Mohiniyaattam (film)

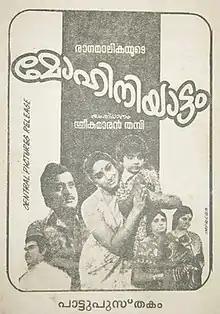
Poster

Mohiniyaattam is a 1976 Indian Malayalam film, directed by Sreekumaran Thampi. The film stars Adoor Bhasi, Lakshmi, T. R. Omana and Nilambur Balan in the lead roles. The film has musical score by G. Devarajan. P. S. Nivas won the National Film Award for Best Cinematography for the film. The film won three Filmfare Awards South.